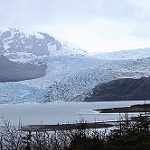
Scene: Outdoor